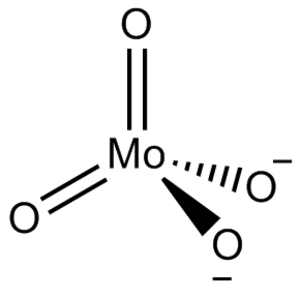
Un molybdate est une espèce chimique qui contient un oxyanion possédant un atome de molybdène à son nombre d'oxydation maximum de +6. Le molybdène peut former une grande variété d'oxyanions, qui peuvent se présenter comme des structures discrètes ou bien des structures étendues polymérisées, ces dernières ne se trouvant qu'à l'état solide. Les oxyanions de molybdène discrets vont du MoO₄2–, qu'on trouve par exemple dans le molybdate de sodium Na₂MoO₄, jusqu'aux très grandes structures telles que le bleu de molybdène [Mo₁₅₄O₄₆₂H₁₄·70H₂O]¹⁴⁻ dit « hétéropolymolybdène ».